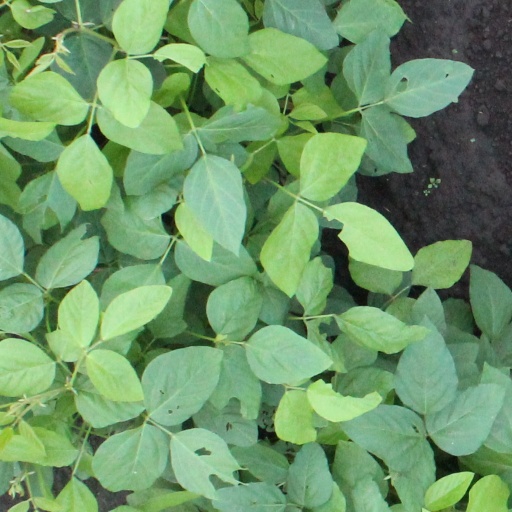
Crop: soybean